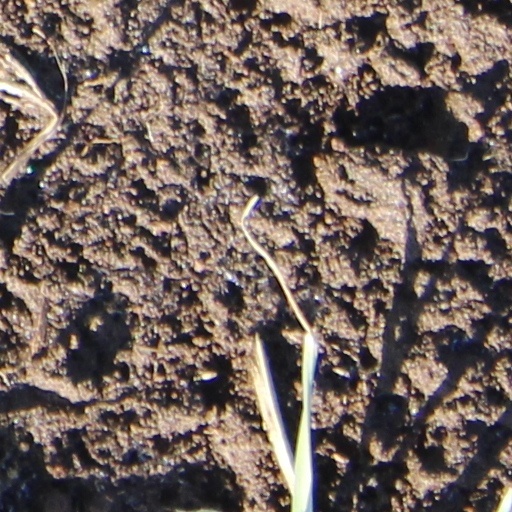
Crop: wheat